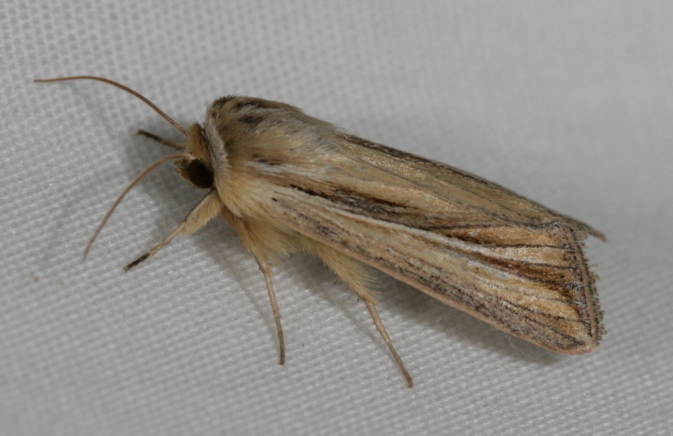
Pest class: wheathead_armyworm_Dargida_diffusa